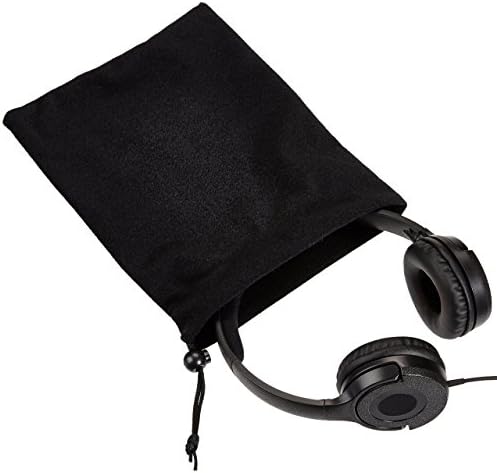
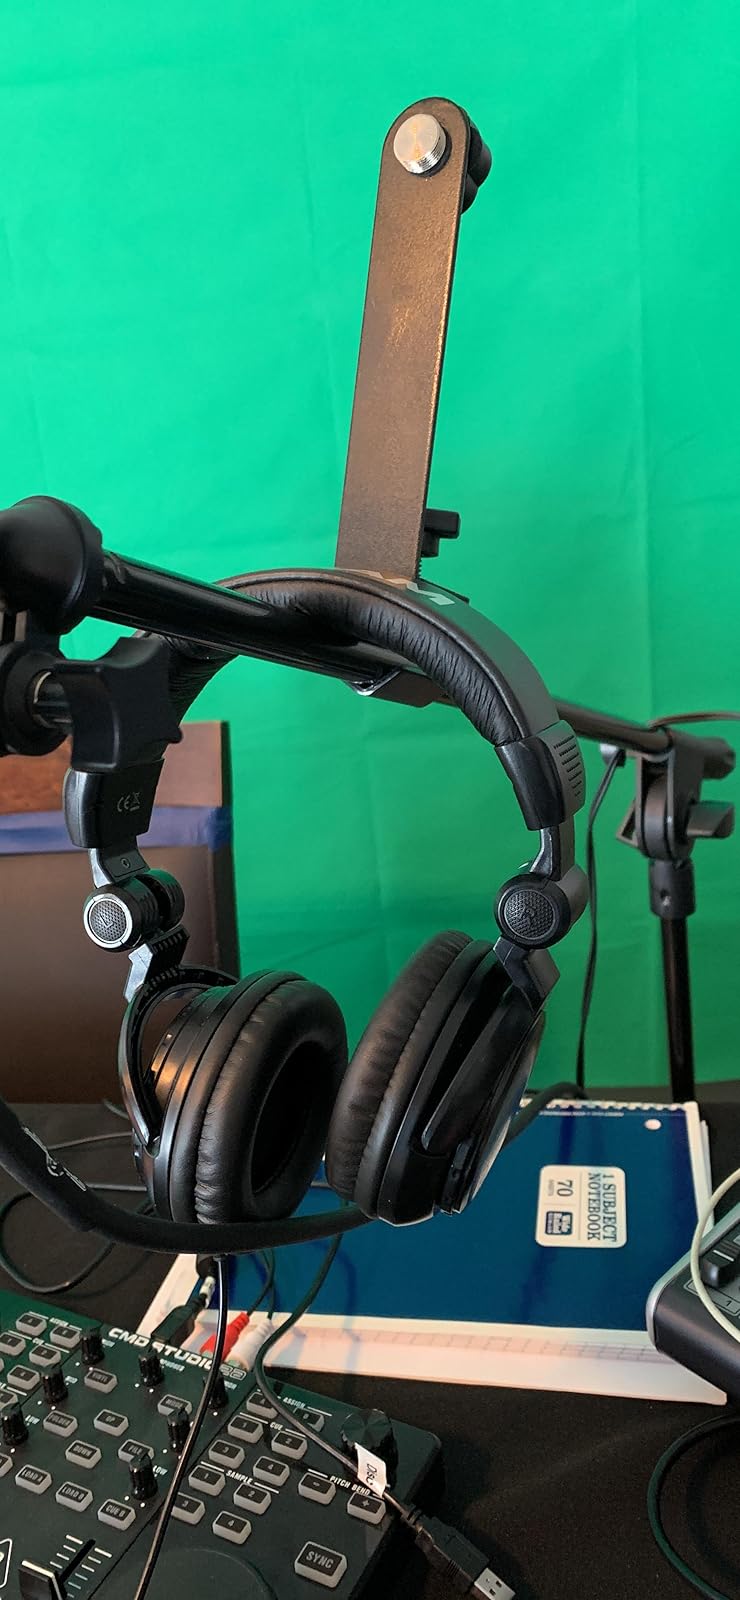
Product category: headphones
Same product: no